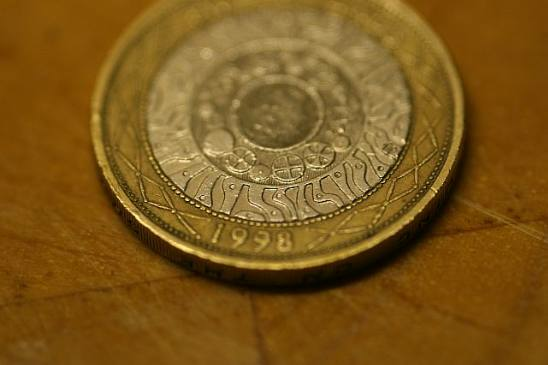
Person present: No